Steamboats of the upper Columbia and Kootenay Rivers

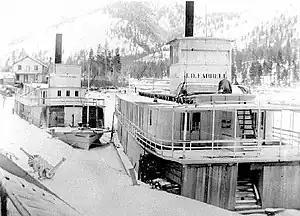
"J.D. Farrell" (on left) and "North Star", in 1901 in Jennings, Montana. In 1897, daily gross earnings from two steamers, "Ruth", a similar sized vessel, and "Gwendoline", a smaller steamer, were sufficient to pay for a steamboat the size of "J.D. Farrell" in ten days.

Armstrong obtained a contract from the Canadian Post Office Department on May 1, 1888, to carry mail on the route from Golden to Cranbrook. Armstrong carried the mail twice a week on "Duchess", or when the water was low, on "Marion", up to Columbia Lake. Once at the lake, the steamer connected with a stage line, which ran the mail across Canal Flats and down the valley of the Kootenay River to Grohman, Fort Steele, and Cranbrook. The contract was renewed in the years from 1889 to 1892. When the mail could not be carried on the river, due to low or frozen water, Armstrong had mail carried overland on the Columbia Valley wagon road. The mail contracts were renewed from 1893 to 1897, with the mail running from Golden to the St. Eugene Mission in the Kootenay Valley. The mail contract provided an important subsidy for Captain Armstrong and the Upper Columbia Company.